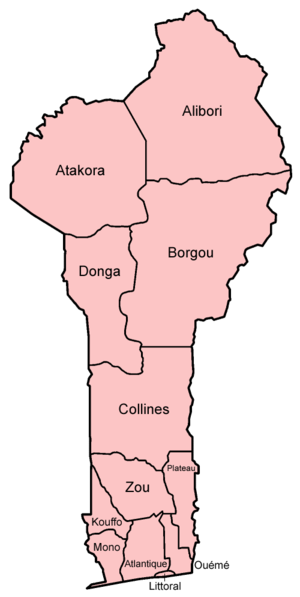
Carte des départments du Bénin, nommés en français (langue locale), égal aux noms ISO. Fabriqué par User:Golbez.
Le Bénin, en forme longue la république du Bénin, est un État d'Afrique de l'Ouest, qui couvre une superficie de 114 764 km² et s'étend sur 700 km, du fleuve Niger au nord à la côte atlantique au sud. Le Bénin comptait 10 741 458 habitants en 2016. Le pays fait partie de la CEDEAO et a comme voisins le Togo à l'ouest, le Nigeria à l'est, le Niger au nord-nord-est et le Burkina Faso au nord-nord-ouest.